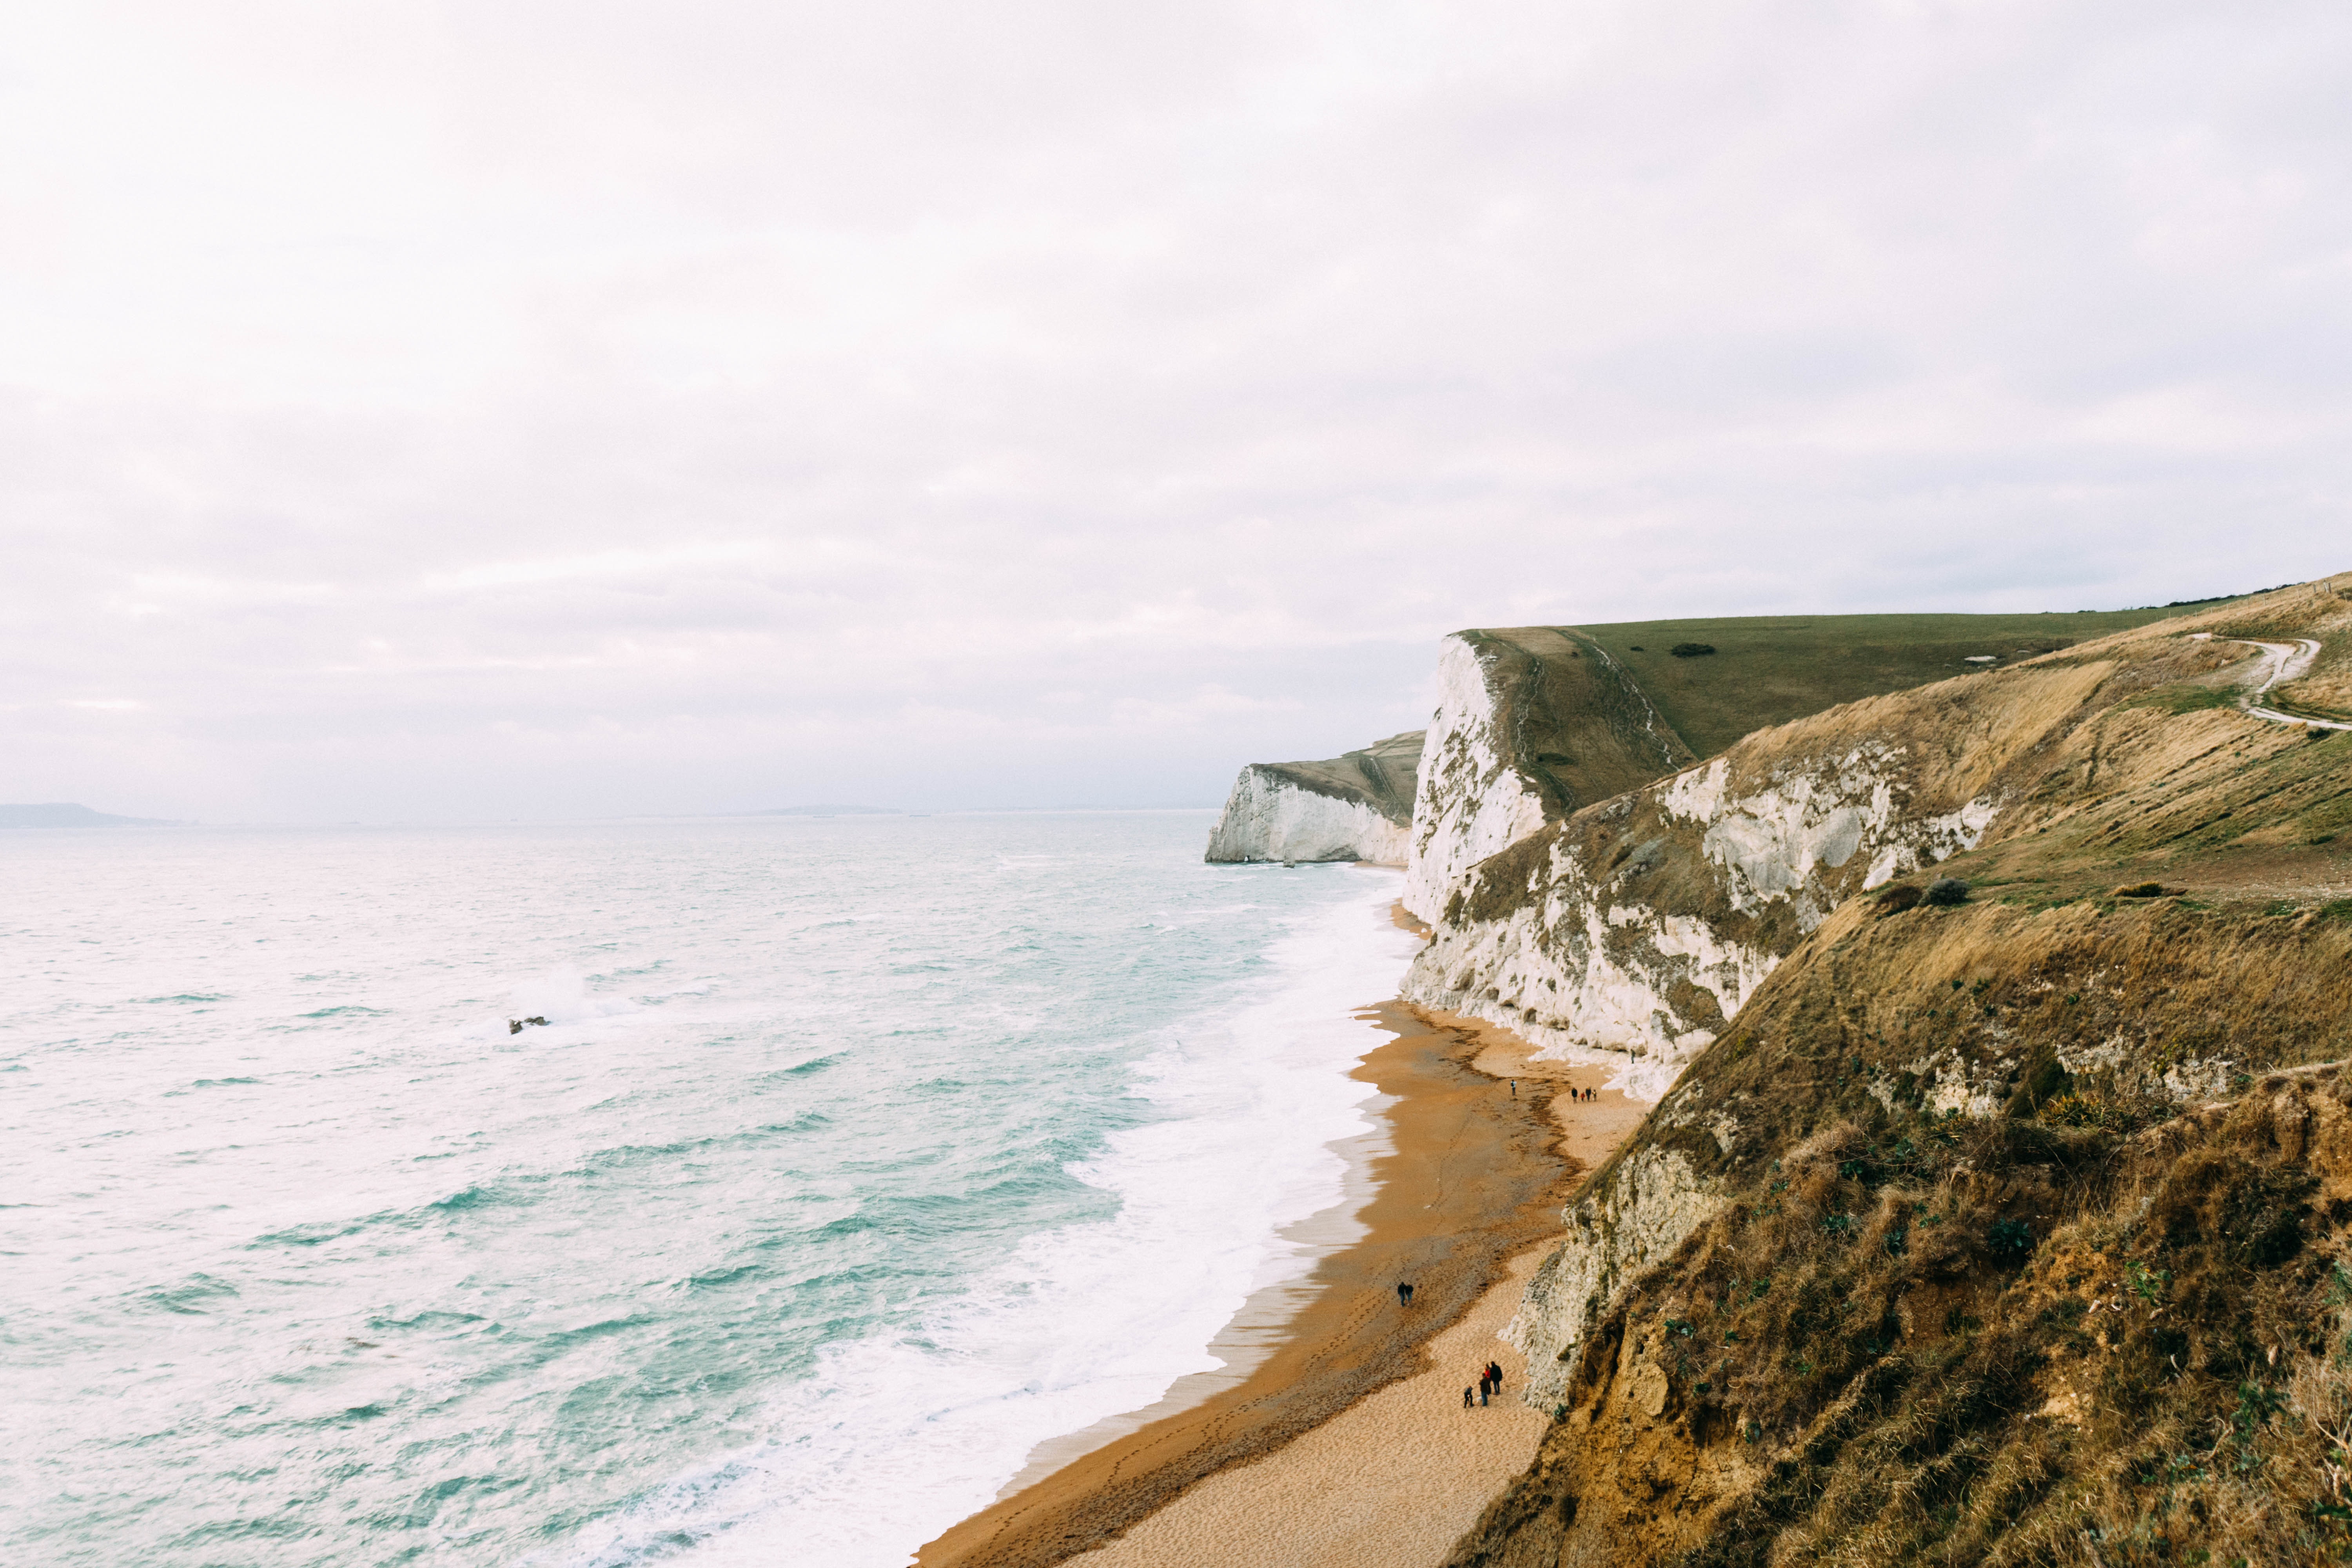
body of water, coast, cliff, sea, headland, coastal and oceanic landforms, ocean, sky, shore, beach, wave, promontory, klippe, terrain, rock, water, bay, wind wave, cape, vacation, bight, horizon, tourism, mountain, landscape, road, hill, cove